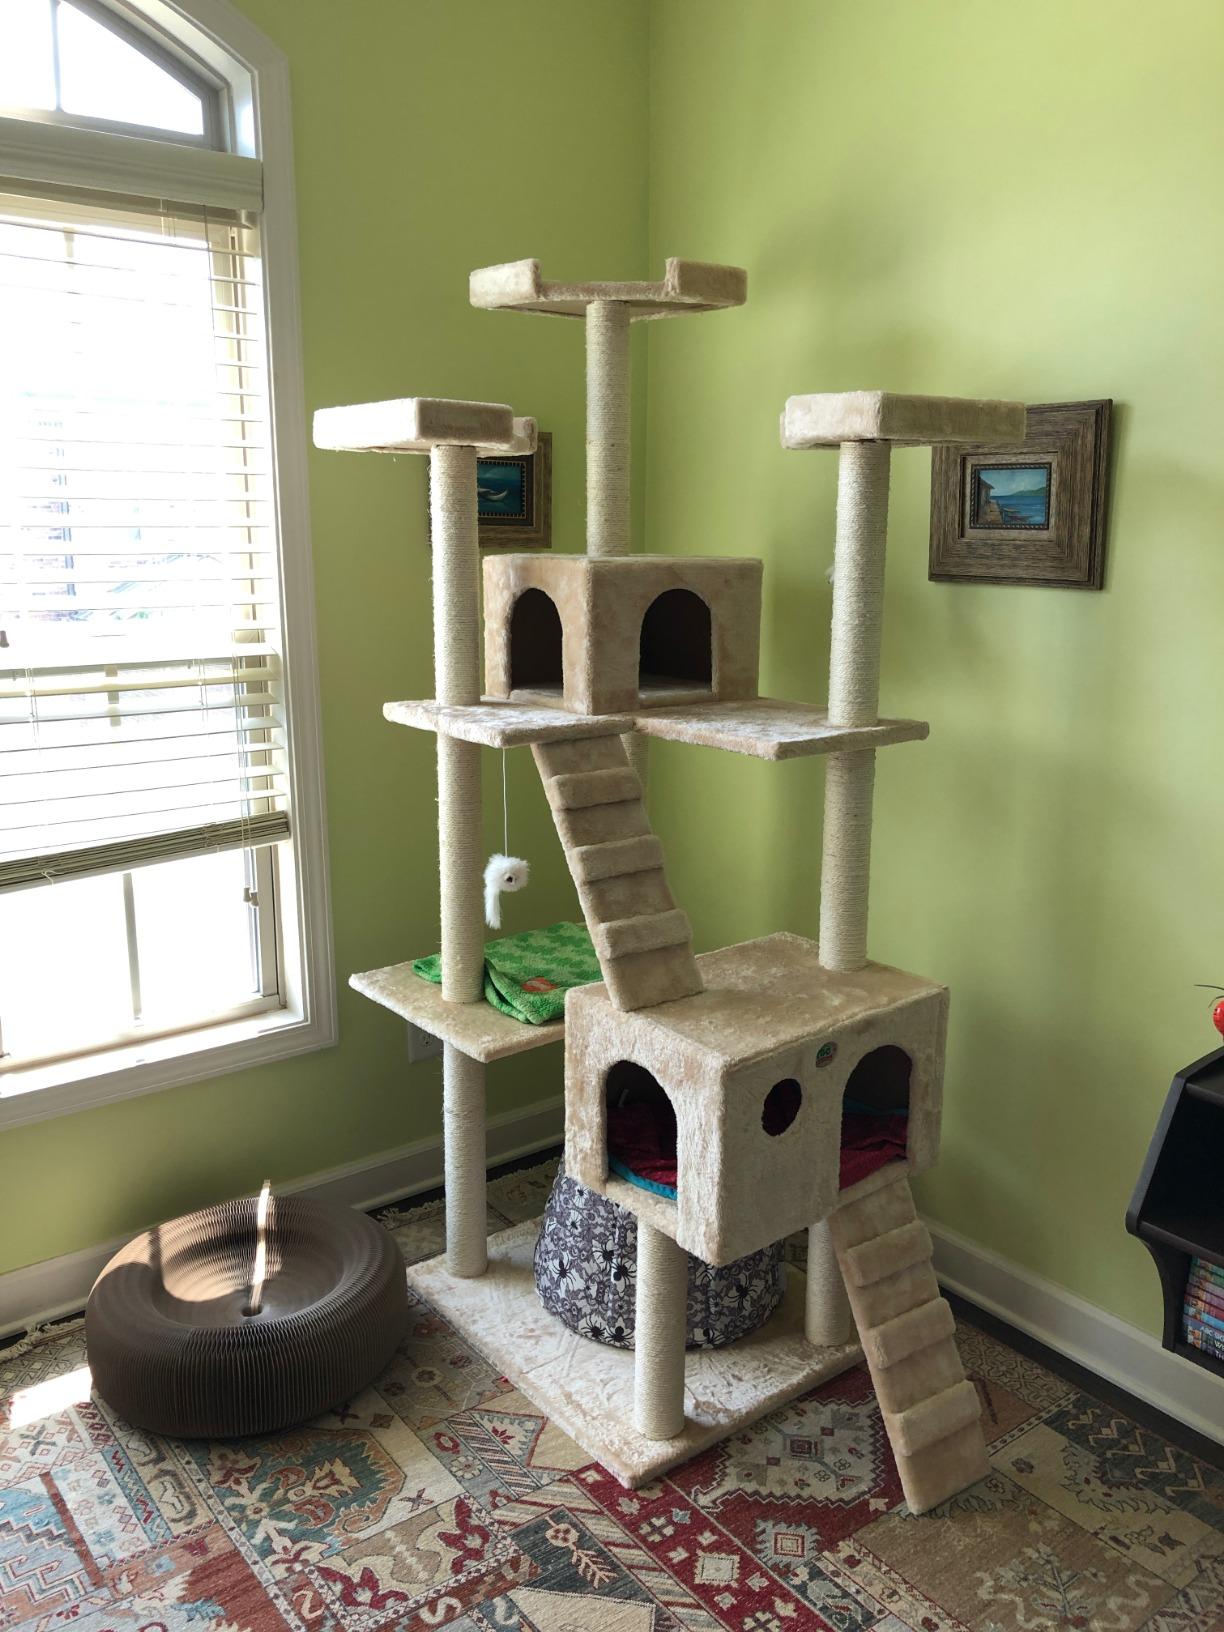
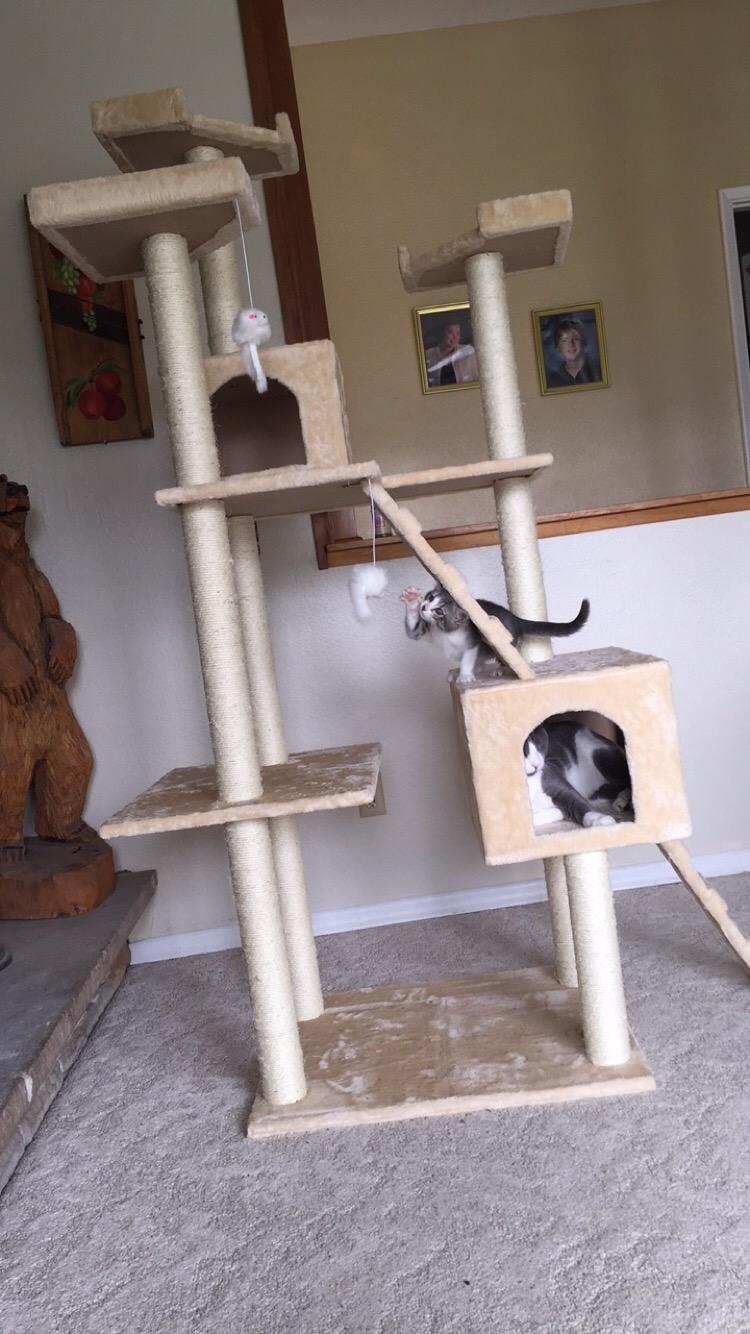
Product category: items_cat tree
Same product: yes